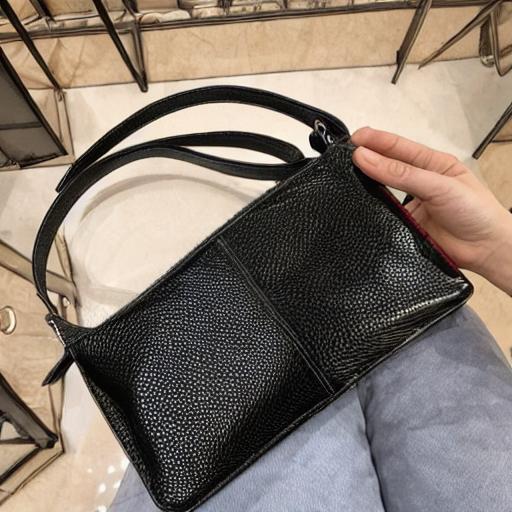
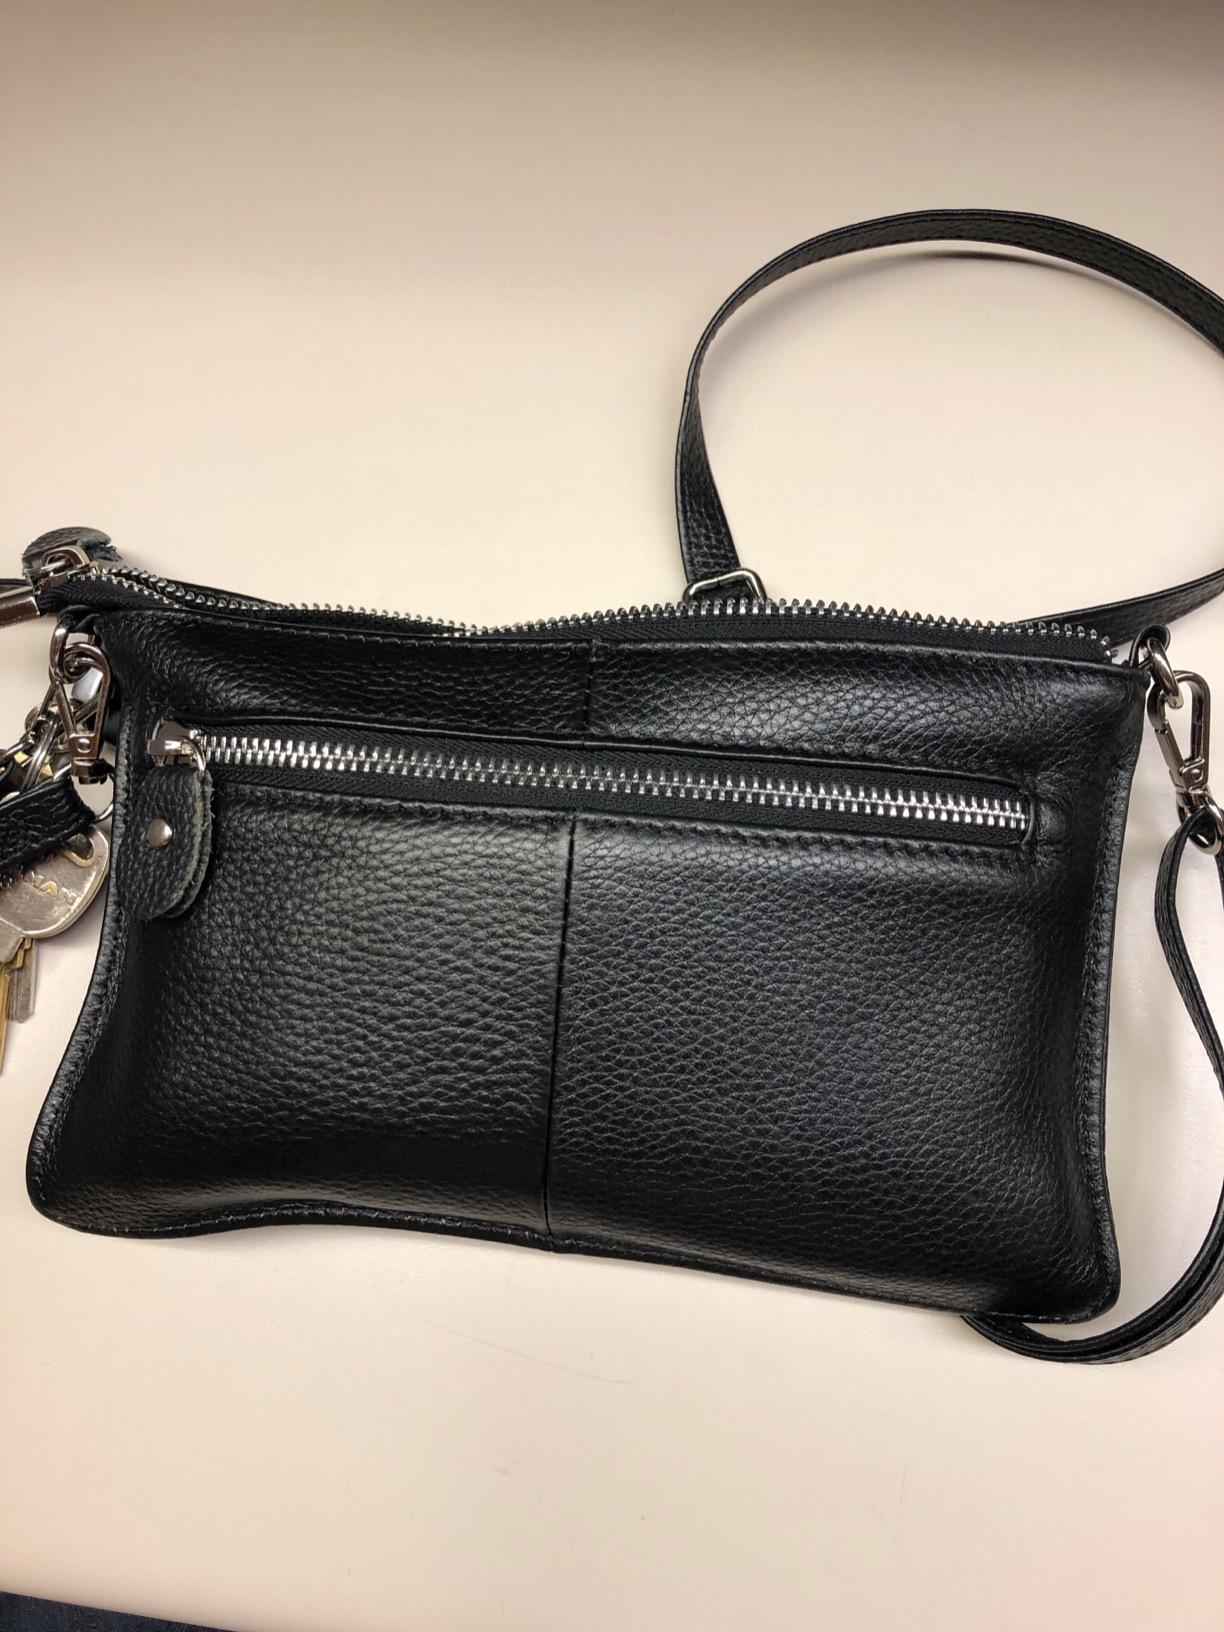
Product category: accessories_handbag
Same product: no